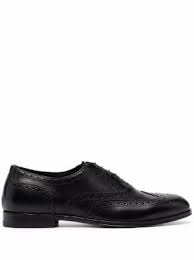
Label: Brogue